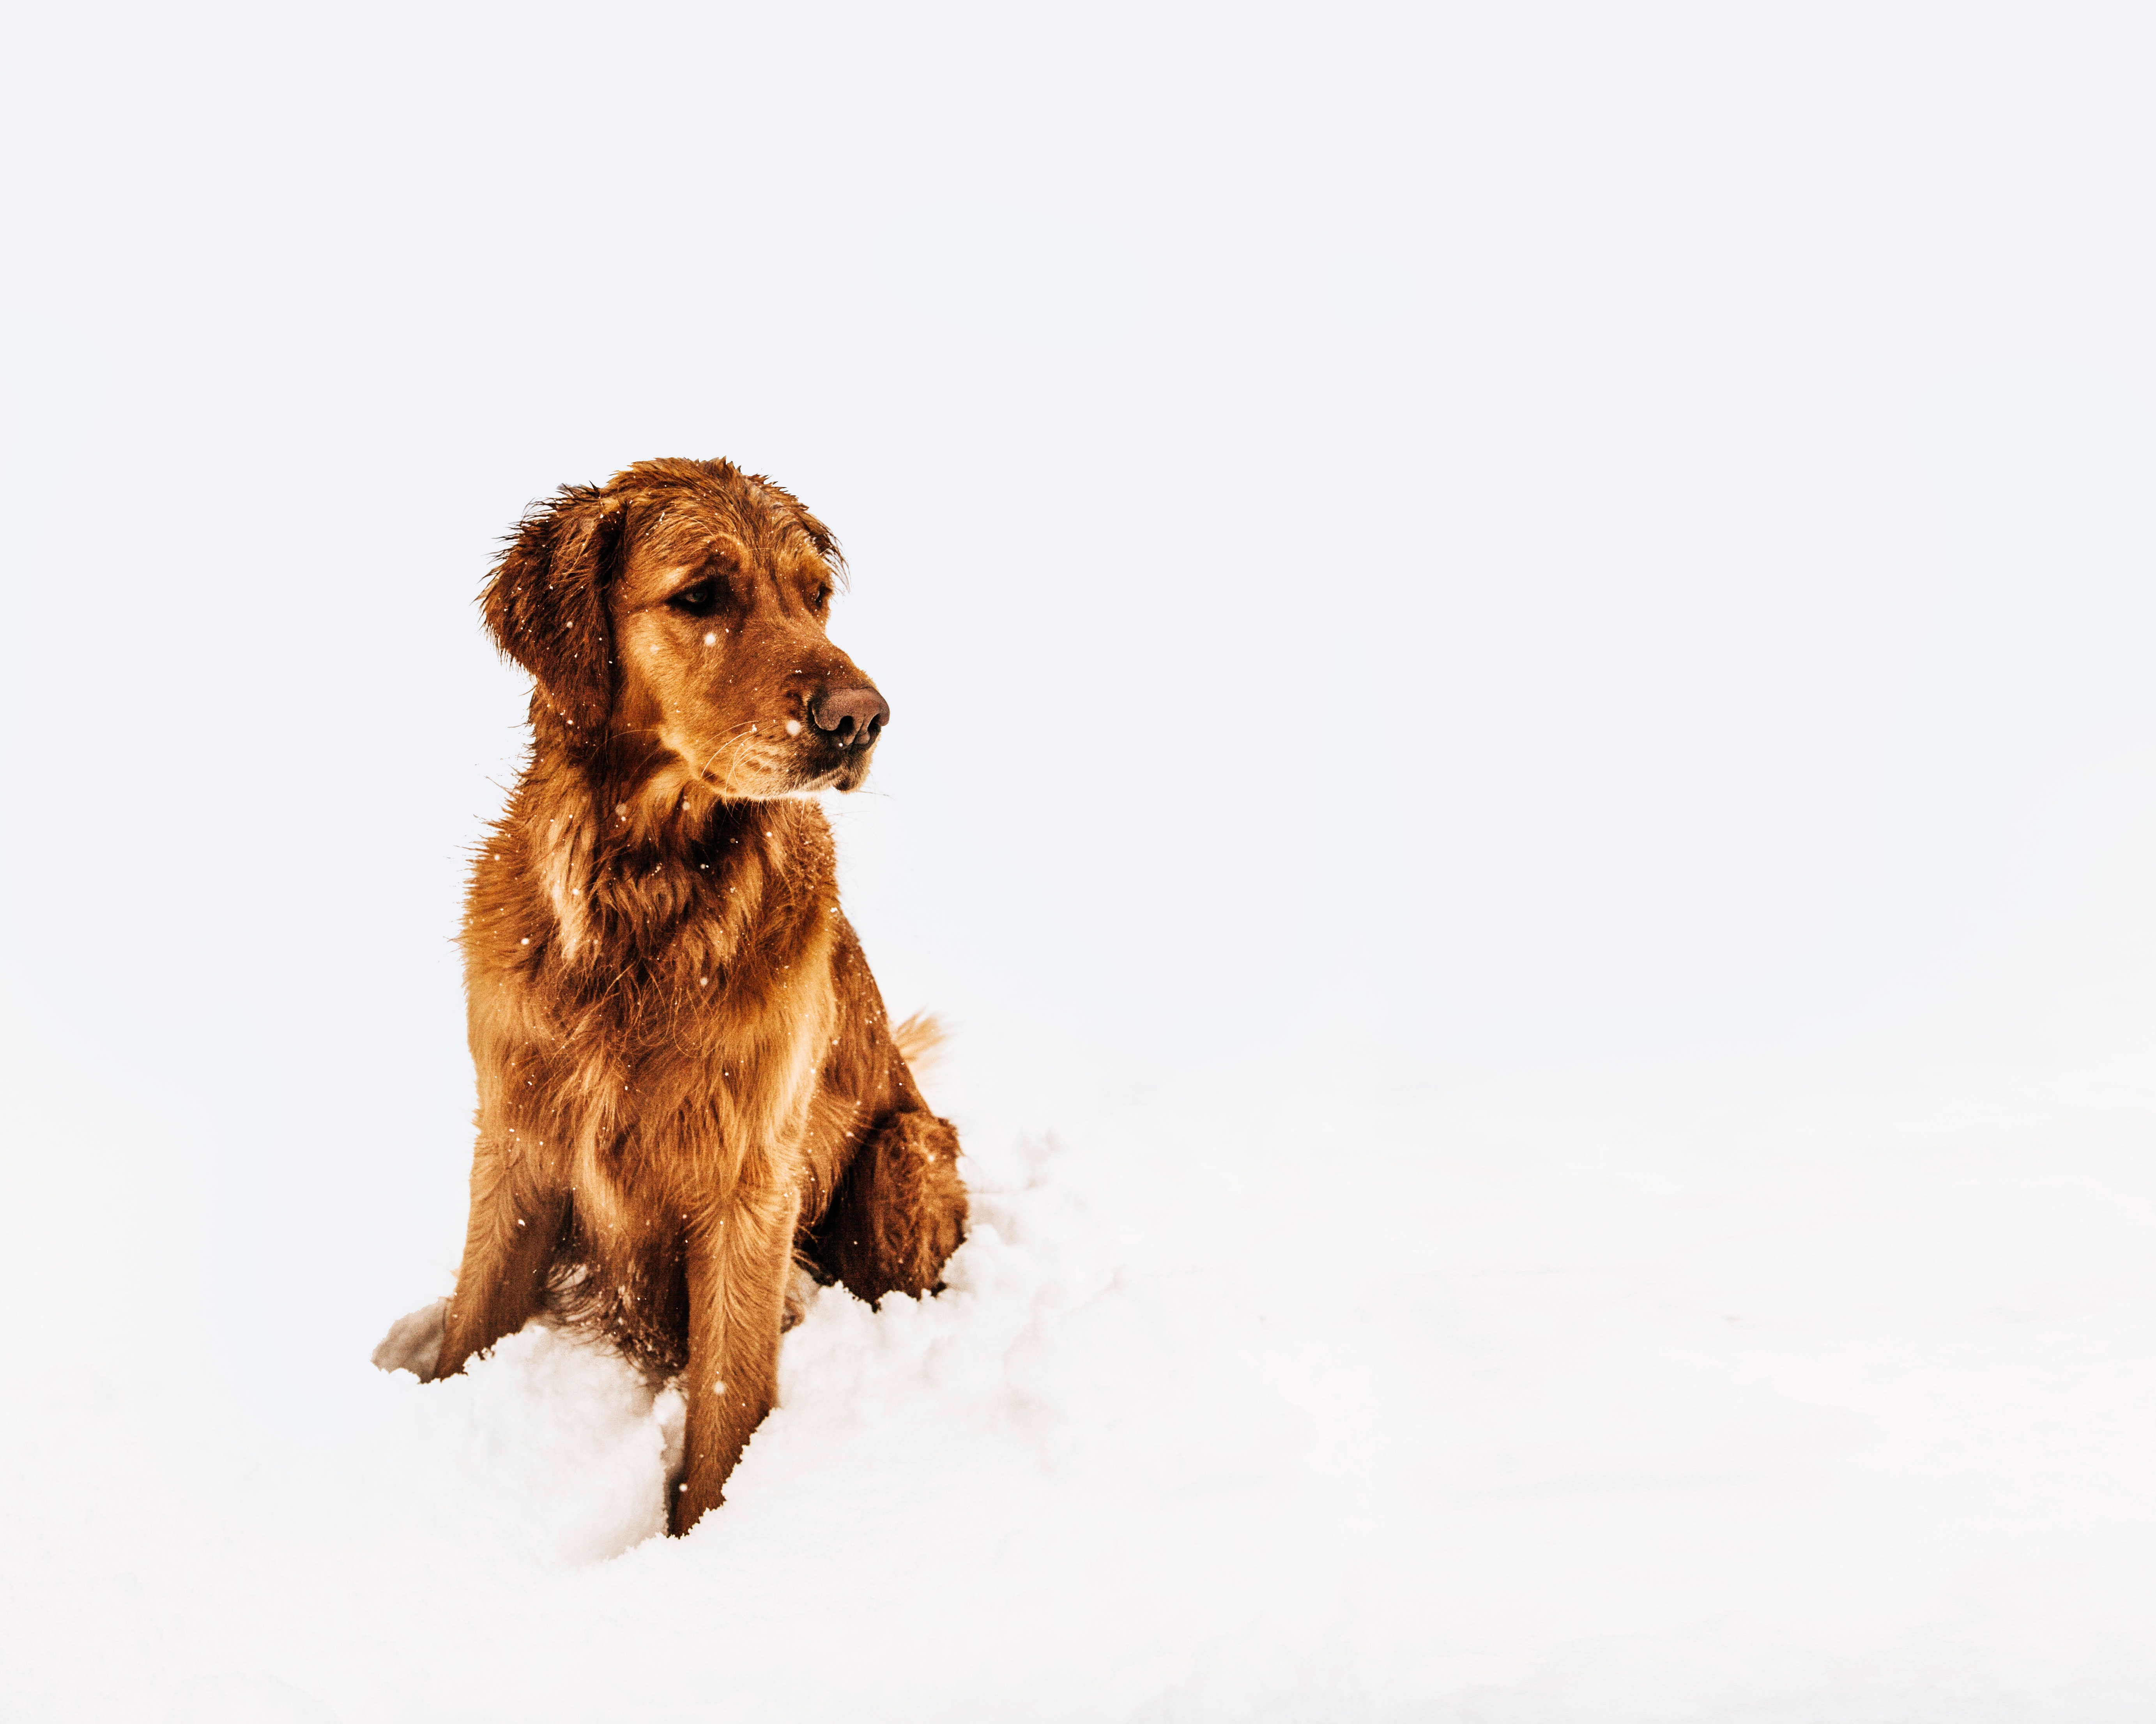
dog, mammal, vertebrate, dog breed, canidae, carnivore, golden retriever, sporting group, irish setter, companion dog, setter, rare breed dog, spaniel, cocker spaniel, Styrian coarse haired hound, retriever, english cocker spaniel